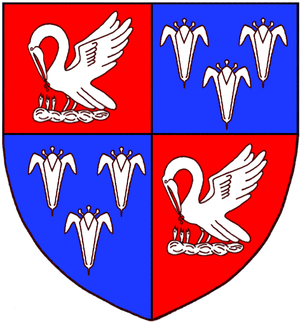
Corpus Christi est un des 31 collèges de l'université de Cambridge au Royaume-Uni. Il a été fondé en 1352, ce qui en fait le 8ᵉ des collèges de Cambridge dans l'ordre d'ancienneté.